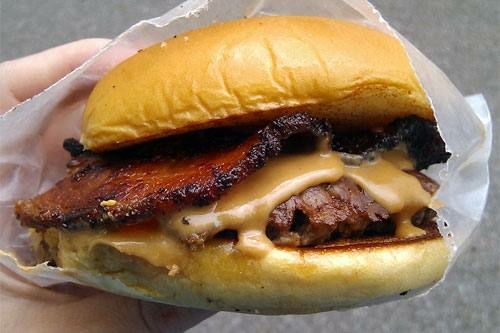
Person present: No